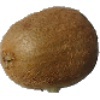
Label: kiwi